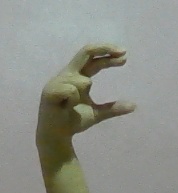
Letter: thal